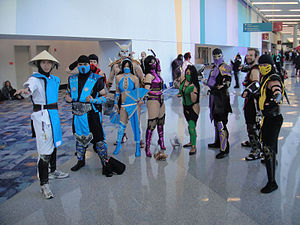
Mortal Kombat
Mortal Kombat er navnet på en populær serie af kampspil, der oprindeligt blev udviklet af Midway Games samt på en række film. Mortal Kombat startede som en serie af arkadespil, som blev konverteret til konsolmaskiner af Acclaim Entertainment. Nu laver Midway selv konsolversioner af Mortal Kombat. Noget serien er specielt anerkendt for, er dens digitaliserede sprites, og dets store blodmængder. De var så ekstreme at de, blandt andre, ledte til oprettelsen af Entertainment Software Rating Board.